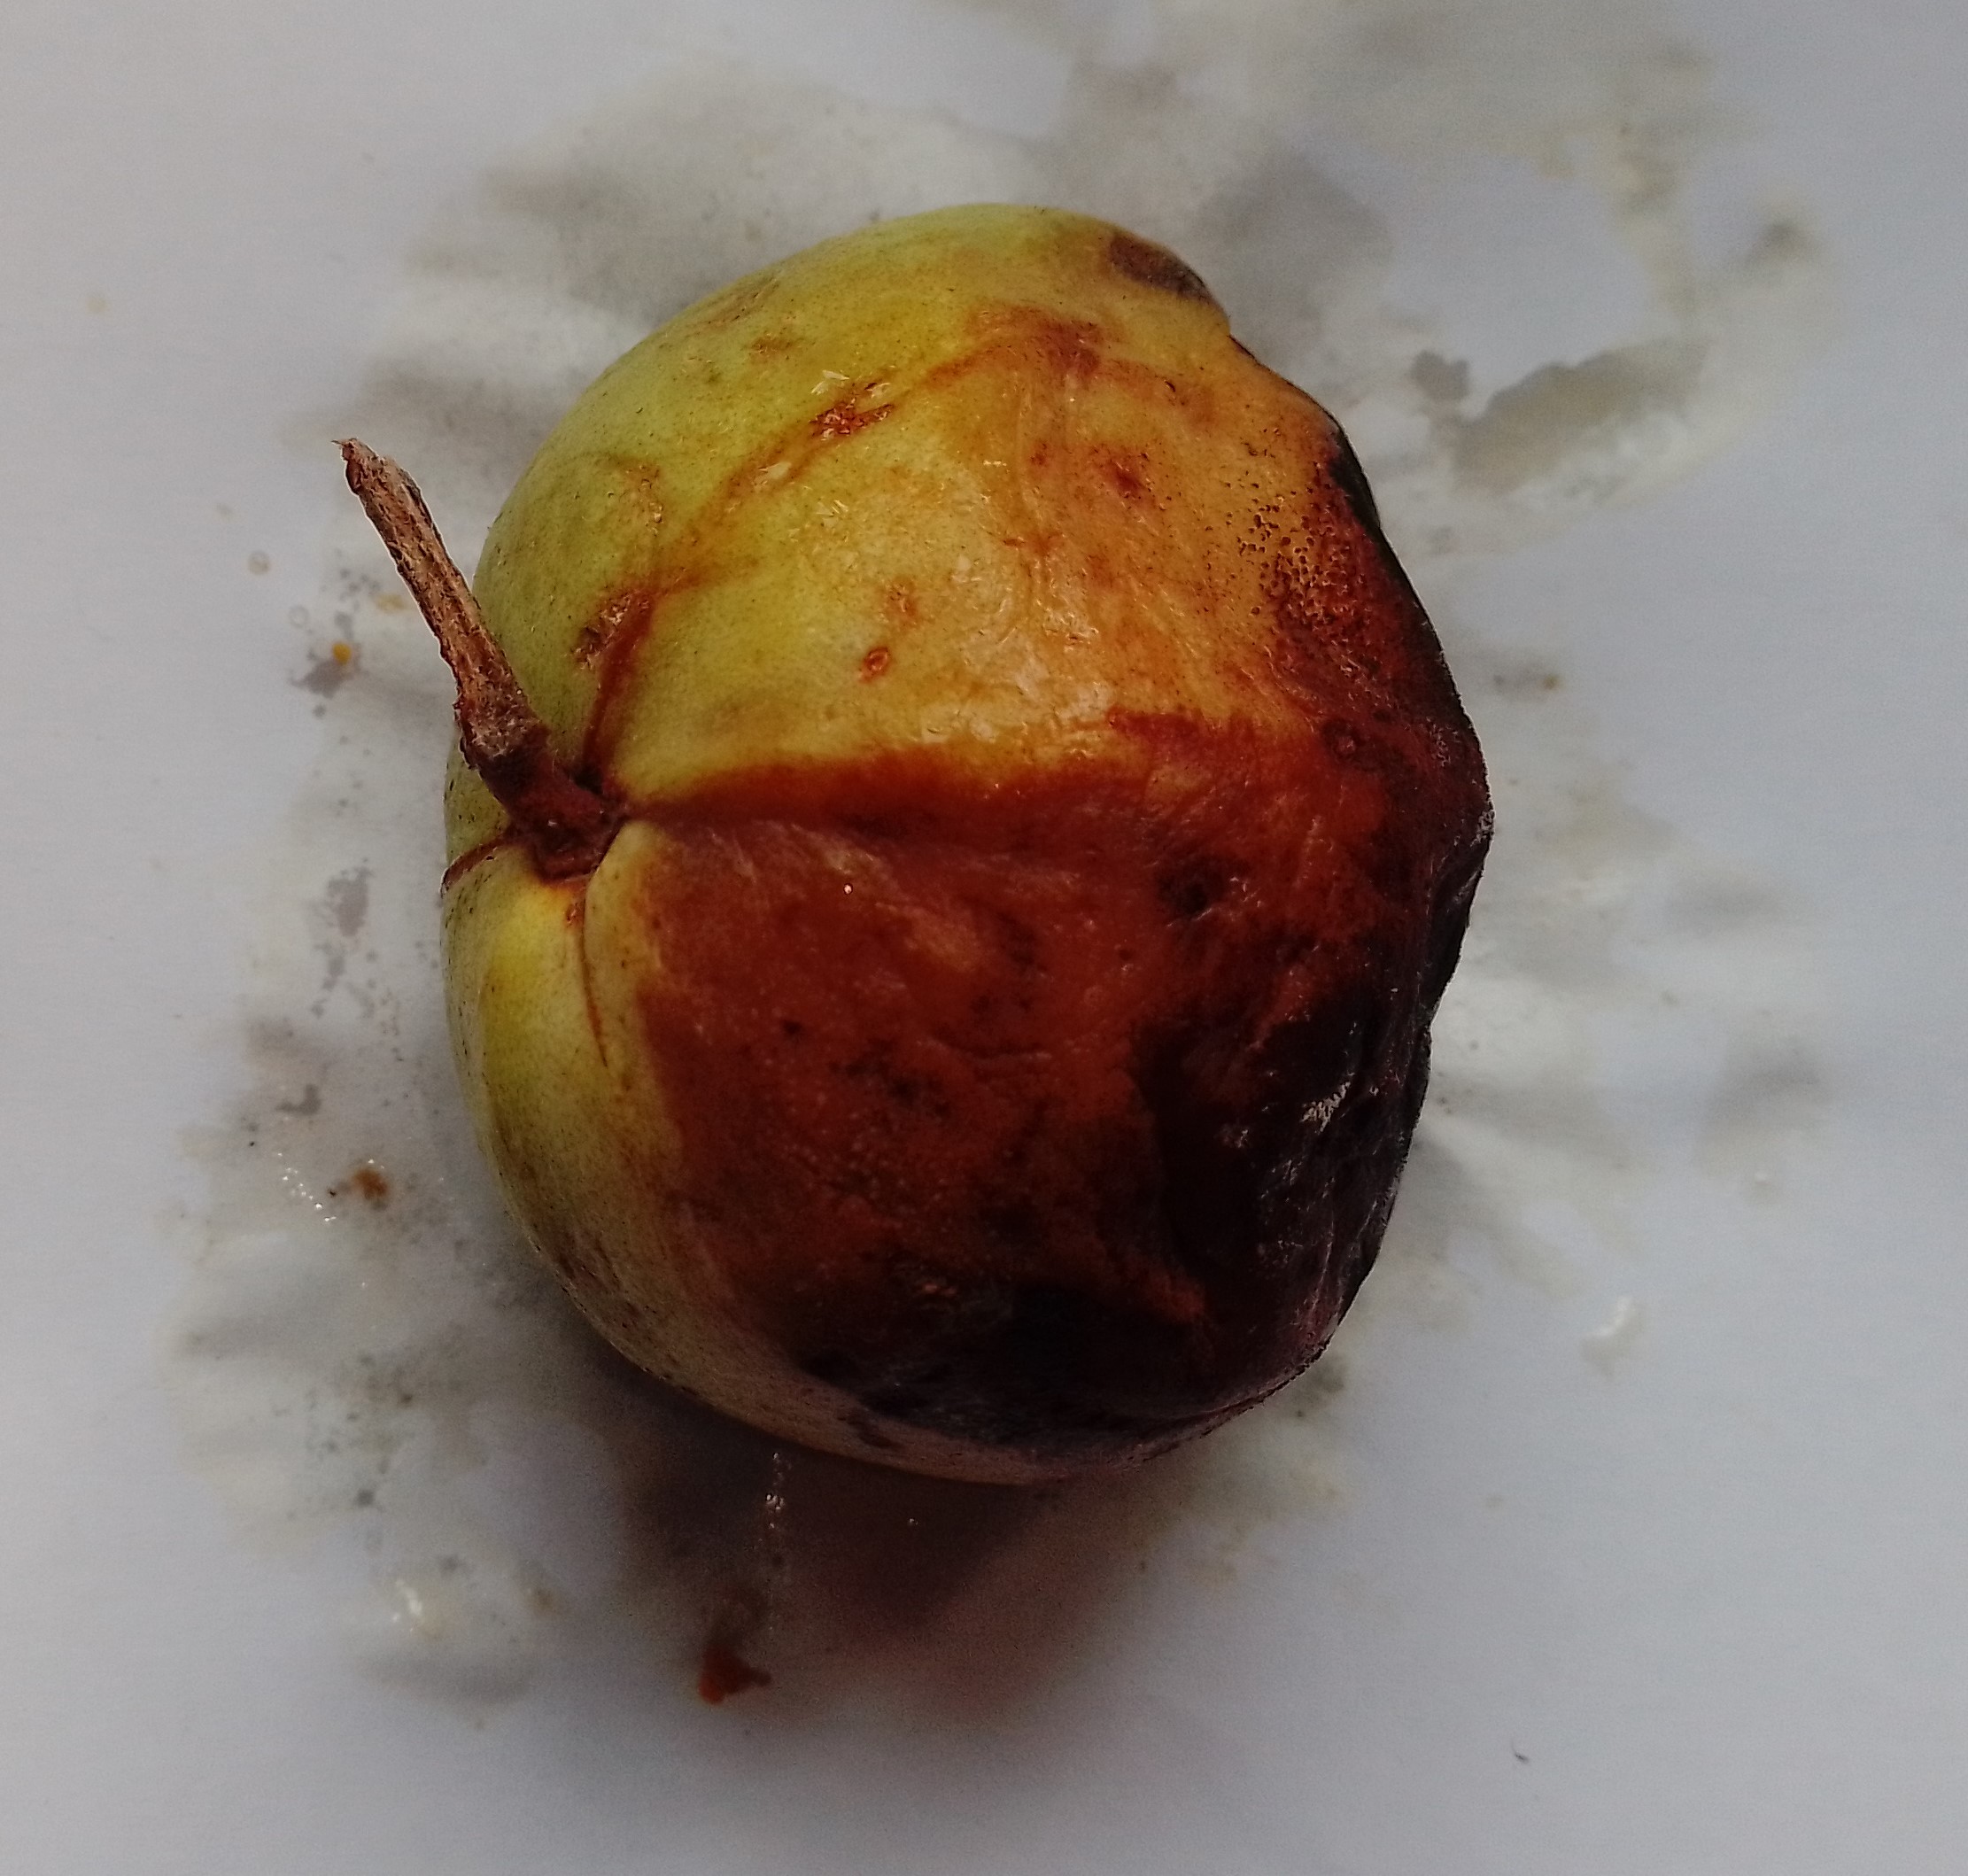
Fruit: guava
Condition: rotten